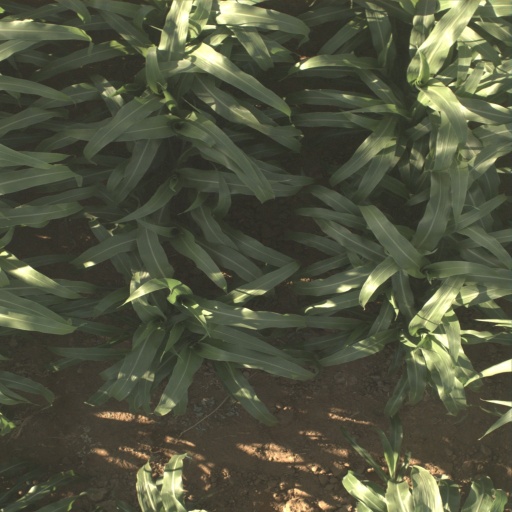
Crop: sorghum